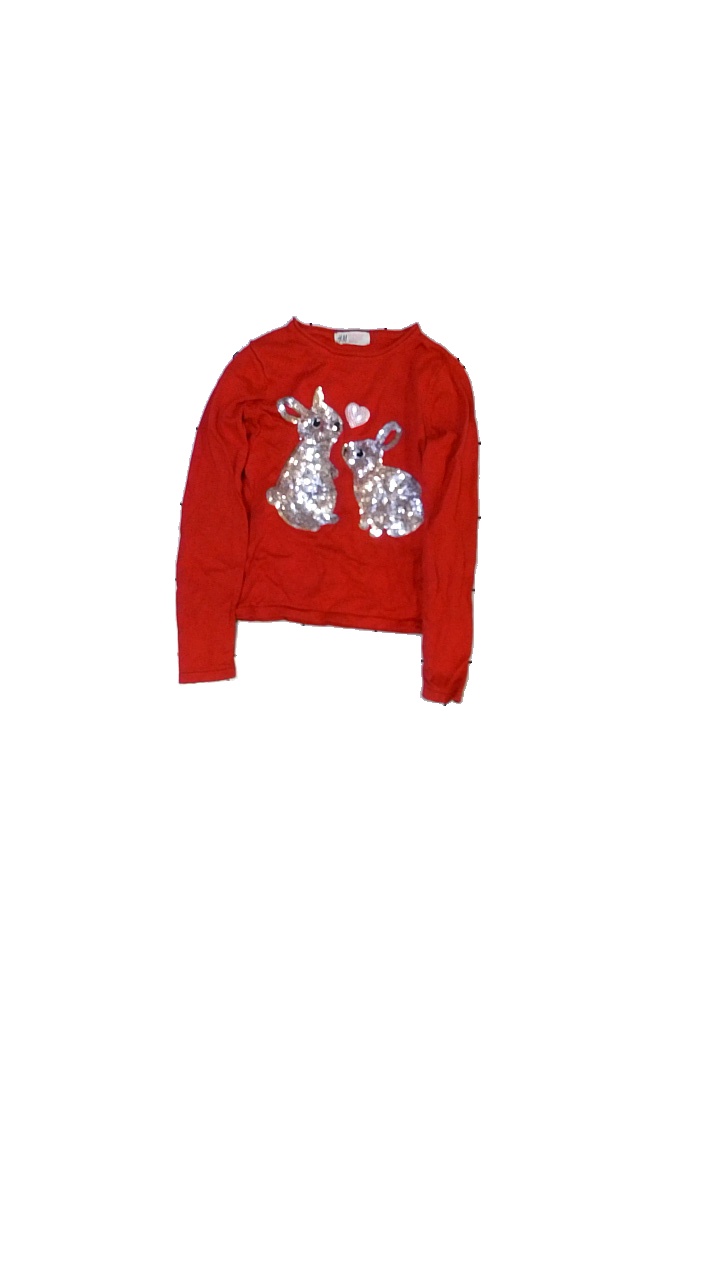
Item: Sweater (Children)
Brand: H&m
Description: sweater med paljett tryck
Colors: Red, Grey, Pink
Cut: C-collar
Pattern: Other
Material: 62% bomull 38% nylon
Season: All
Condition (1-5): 3
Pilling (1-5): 3
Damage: nopprigt på ärmar
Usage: Export
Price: <50